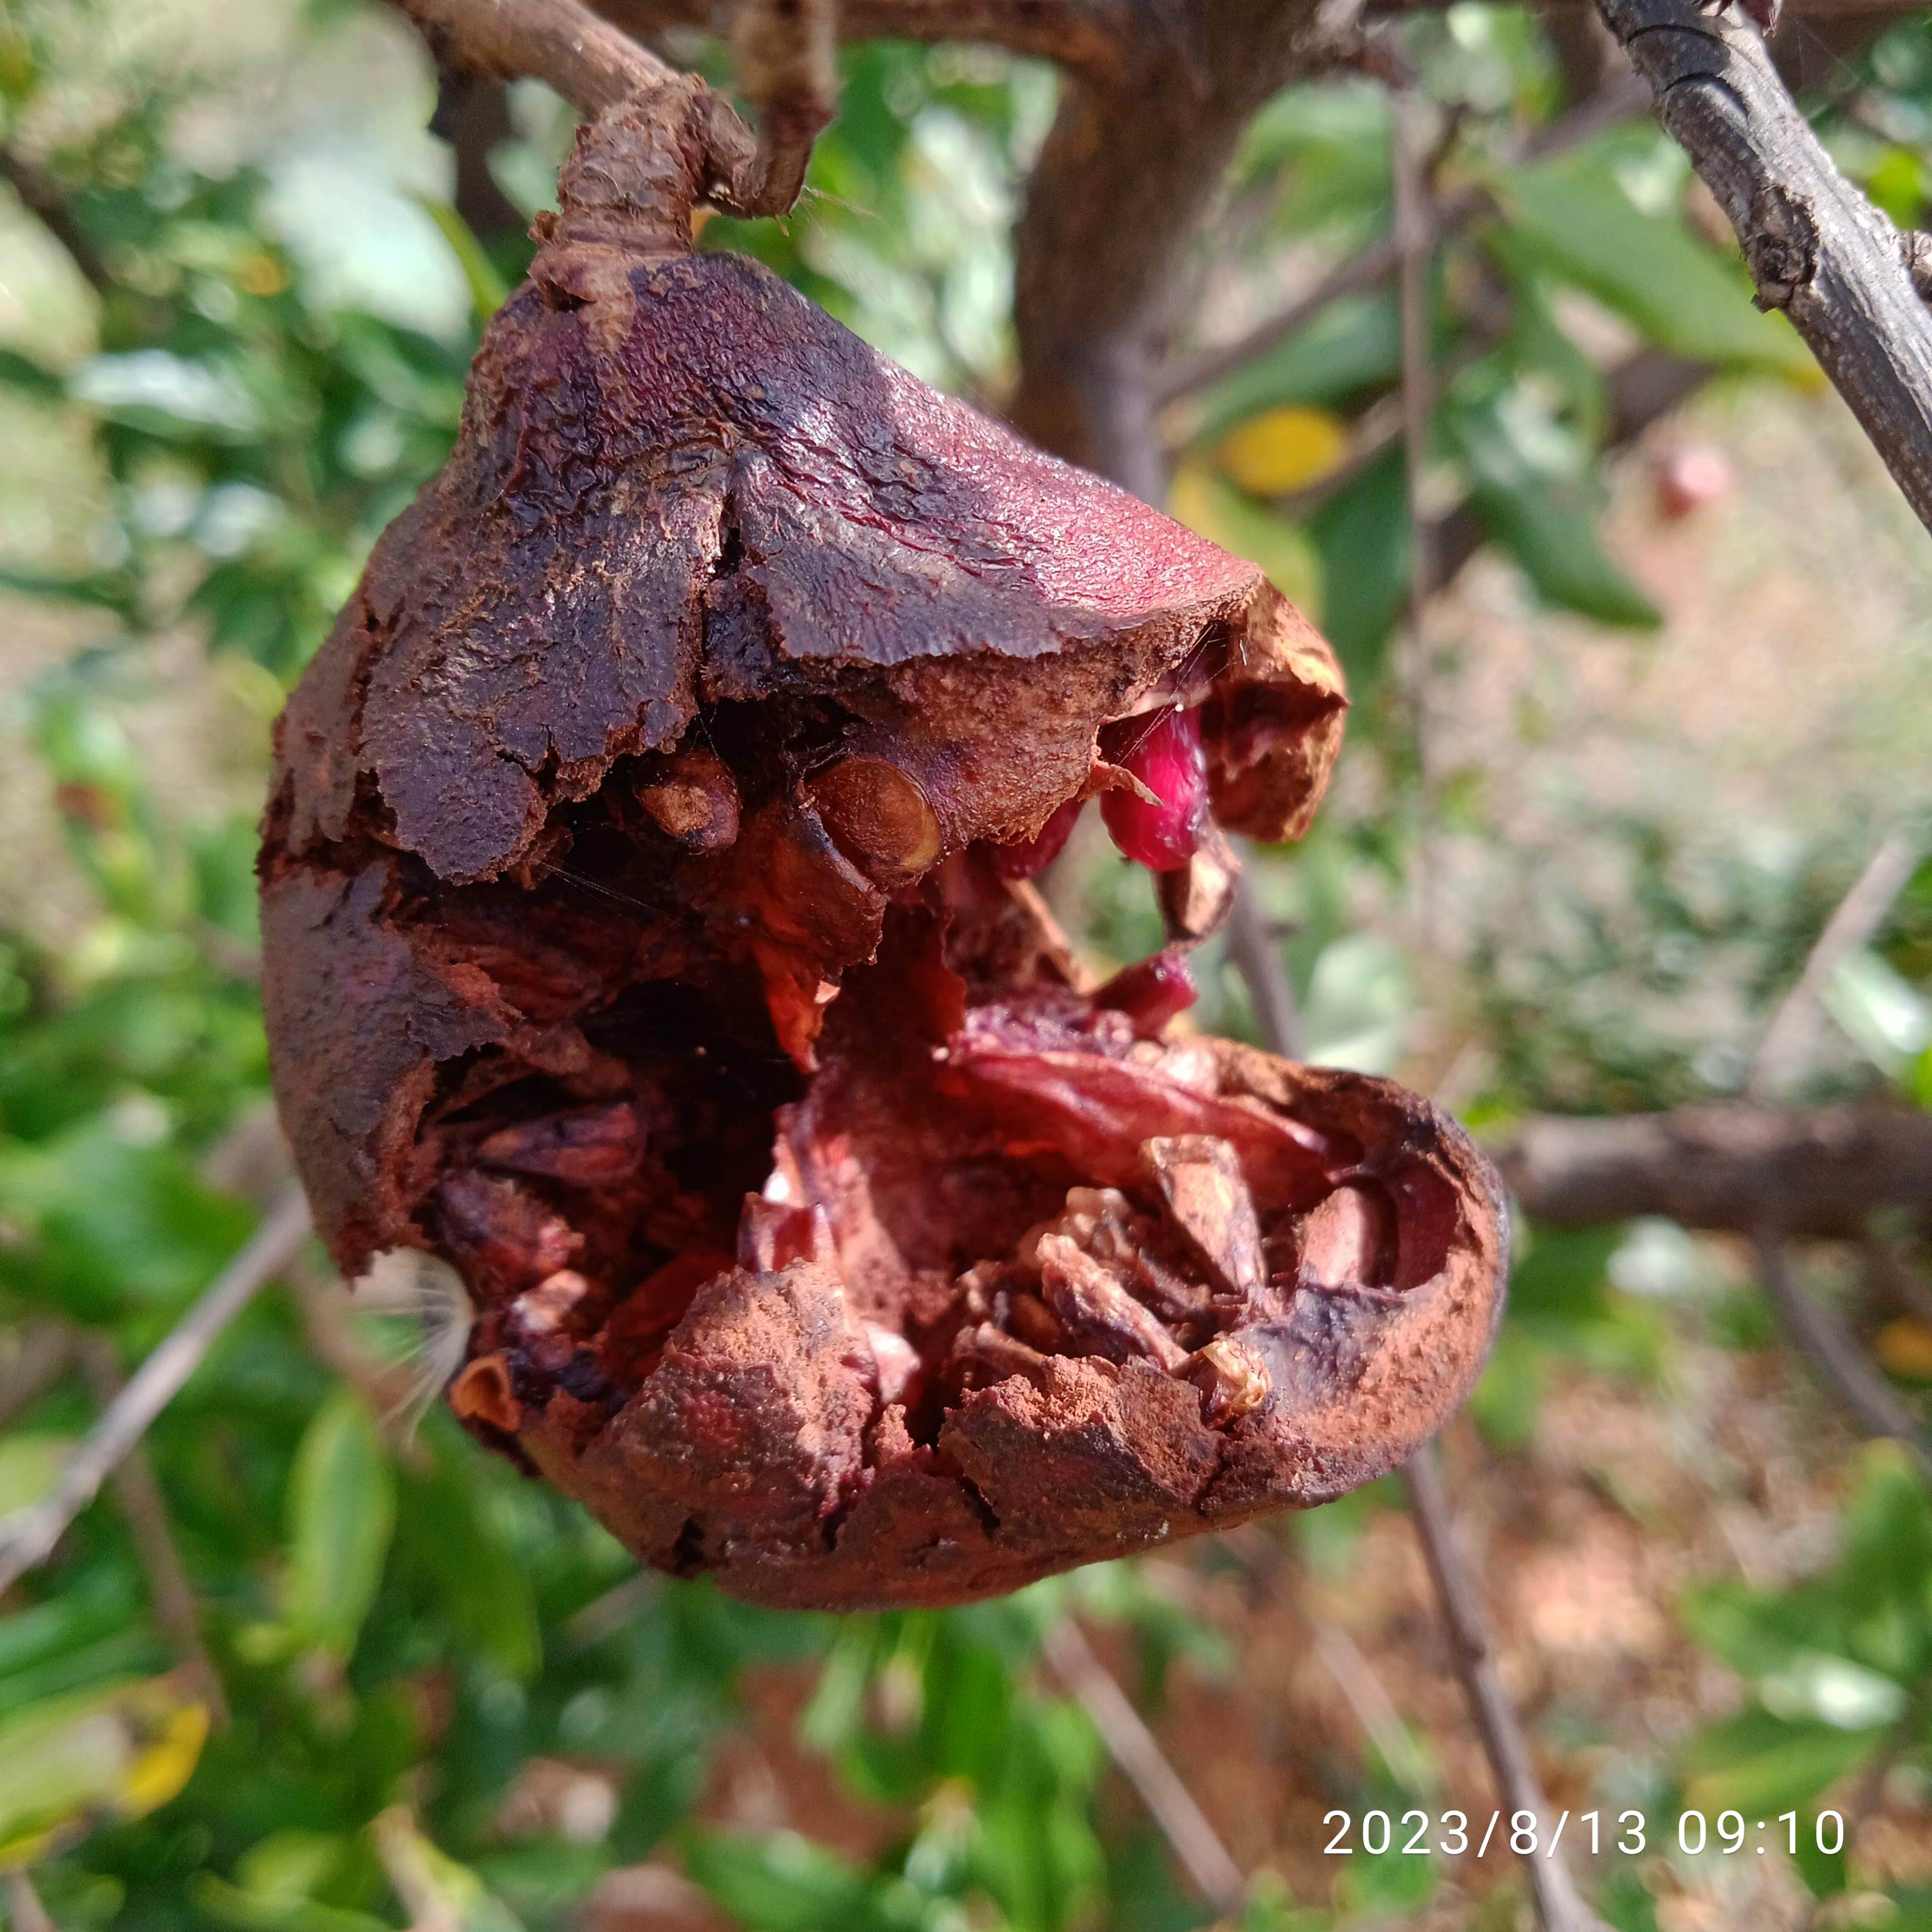
Label: Bacterial_Blight